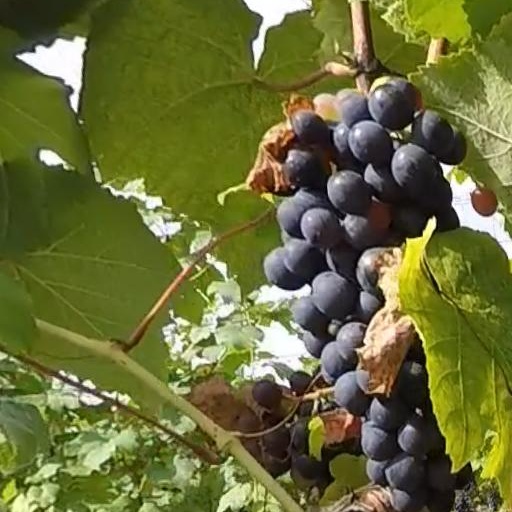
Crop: grape